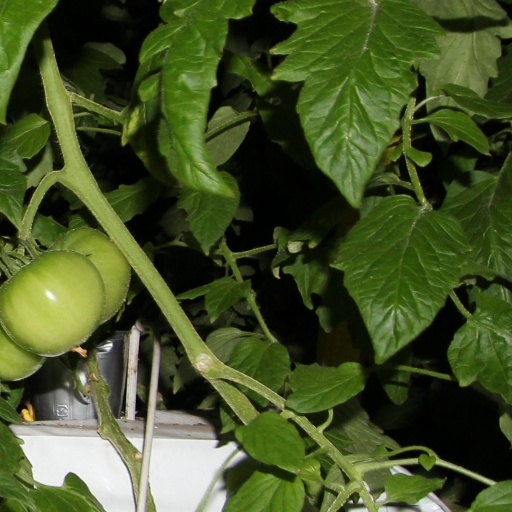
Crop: tomato